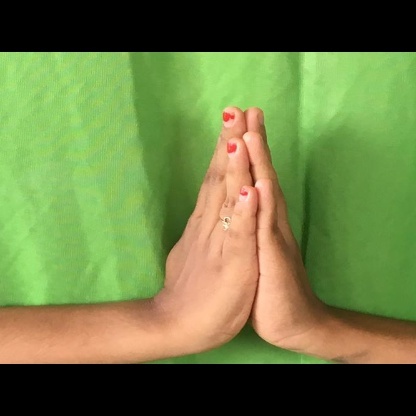
Mudra: Anjali